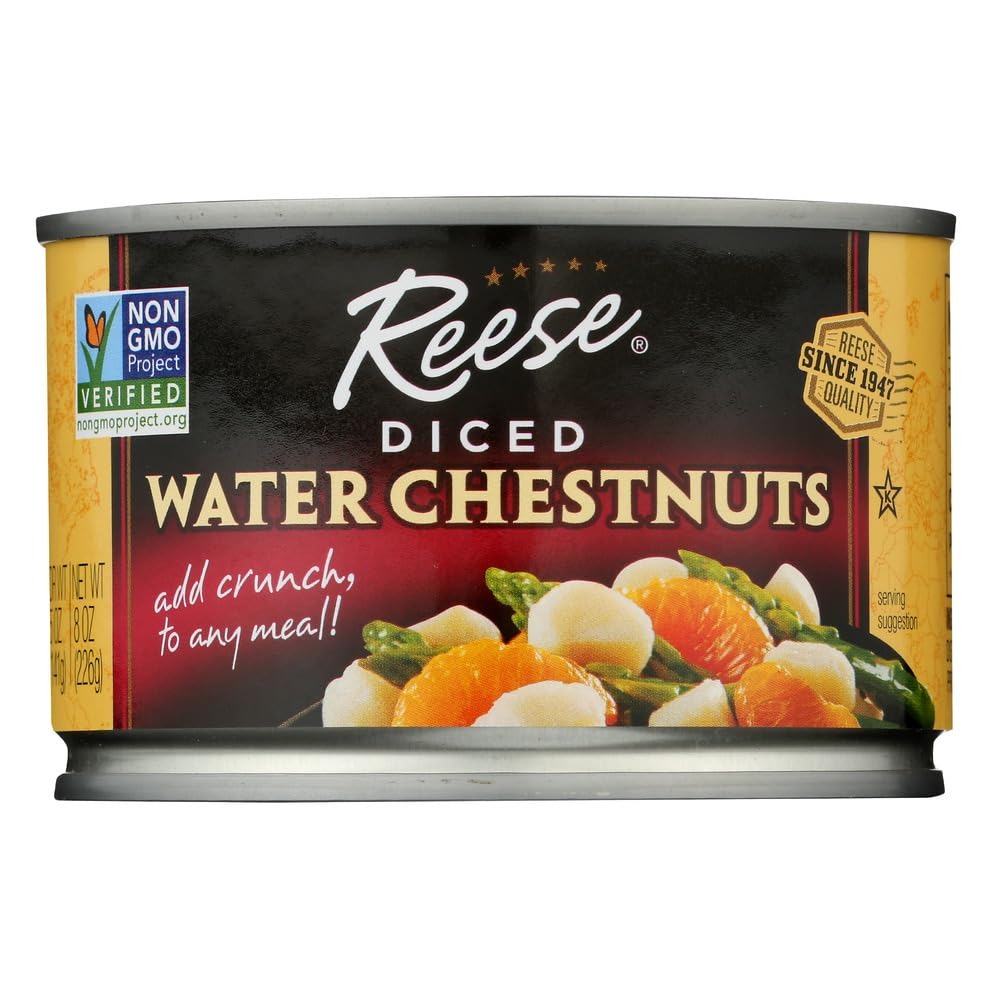
Item Name: Reese Diced Water Chestnuts - 8 oz - 2 Pack by Reese
Value: 2.0
Unit: Count

Price: 2.48